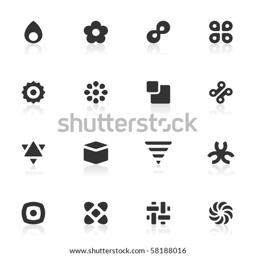
abstract shapes to use with the other icons in this series .